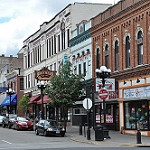
Scene: Outdoor